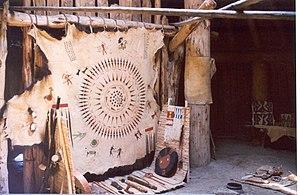
Le site historique national de Knife River Indian Villages est situé dans l'État du Dakota du Nord aux États-Unis. Il fut créé en 1974 afin de préserver les vestiges historiques et archéologiques des Indiens des Plaines du Nord. Cette région était un pôle d'échange et d’agriculture majeur. Trois villages, connus sous le nom de villages Hidatsa, se trouvaient sur le site : Awatixa Xi’e, Awatixa et le grand village Hidatsa. Awatixa Xi’e est supposé être le village le plus ancien. Le grand village Hidtasa a été établi vers 1600.